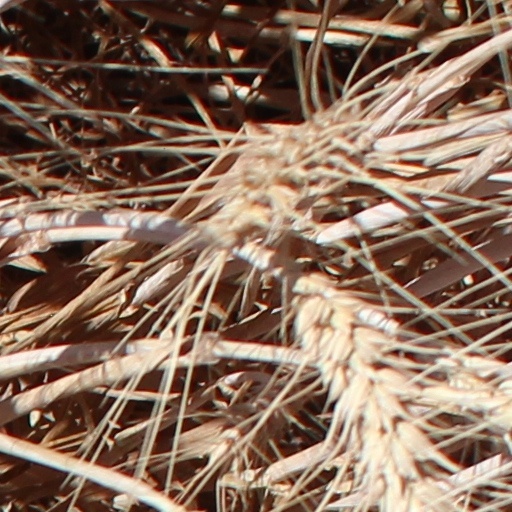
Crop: wheat